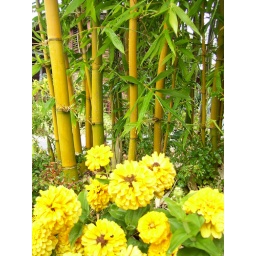
Apple green canes of Bambusa &amp;quot;oldhamii&amp;quot; blend in with the yellow Zinnias.